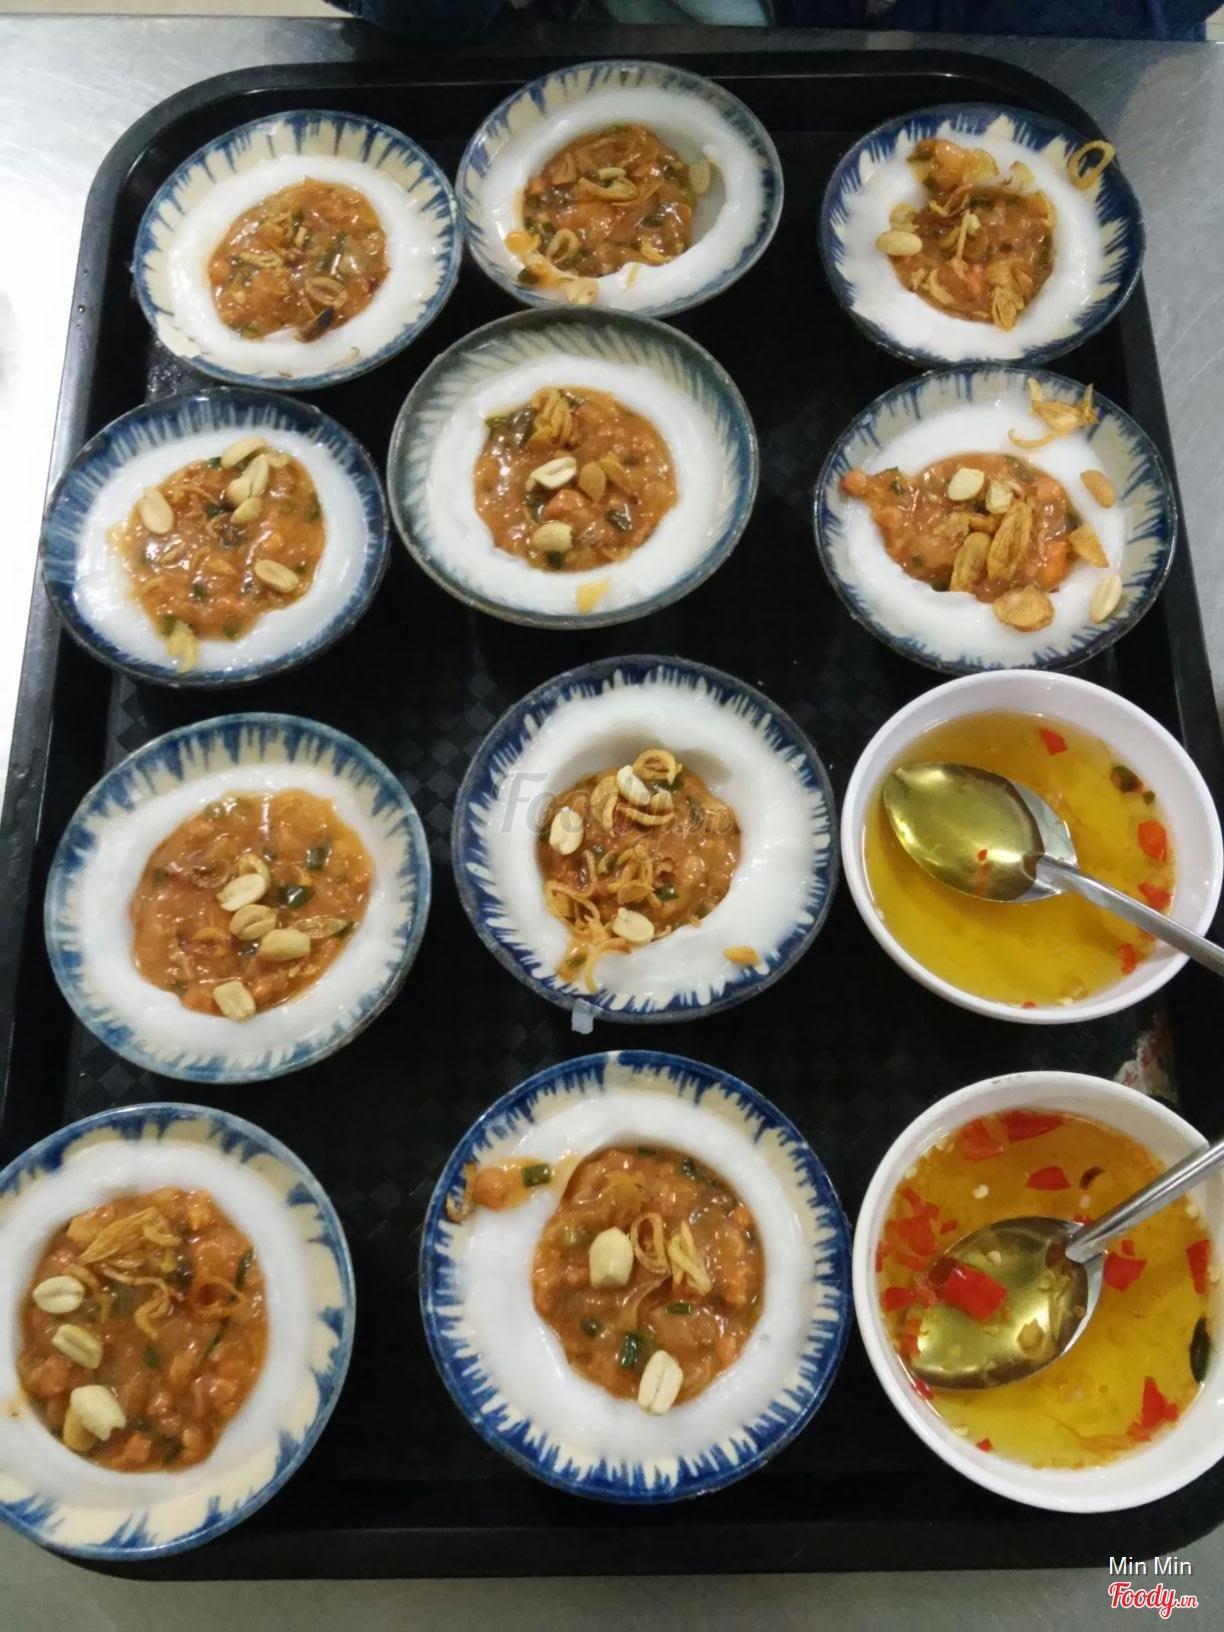
có nhiều bát thức ăn được bày ra ở trên khay